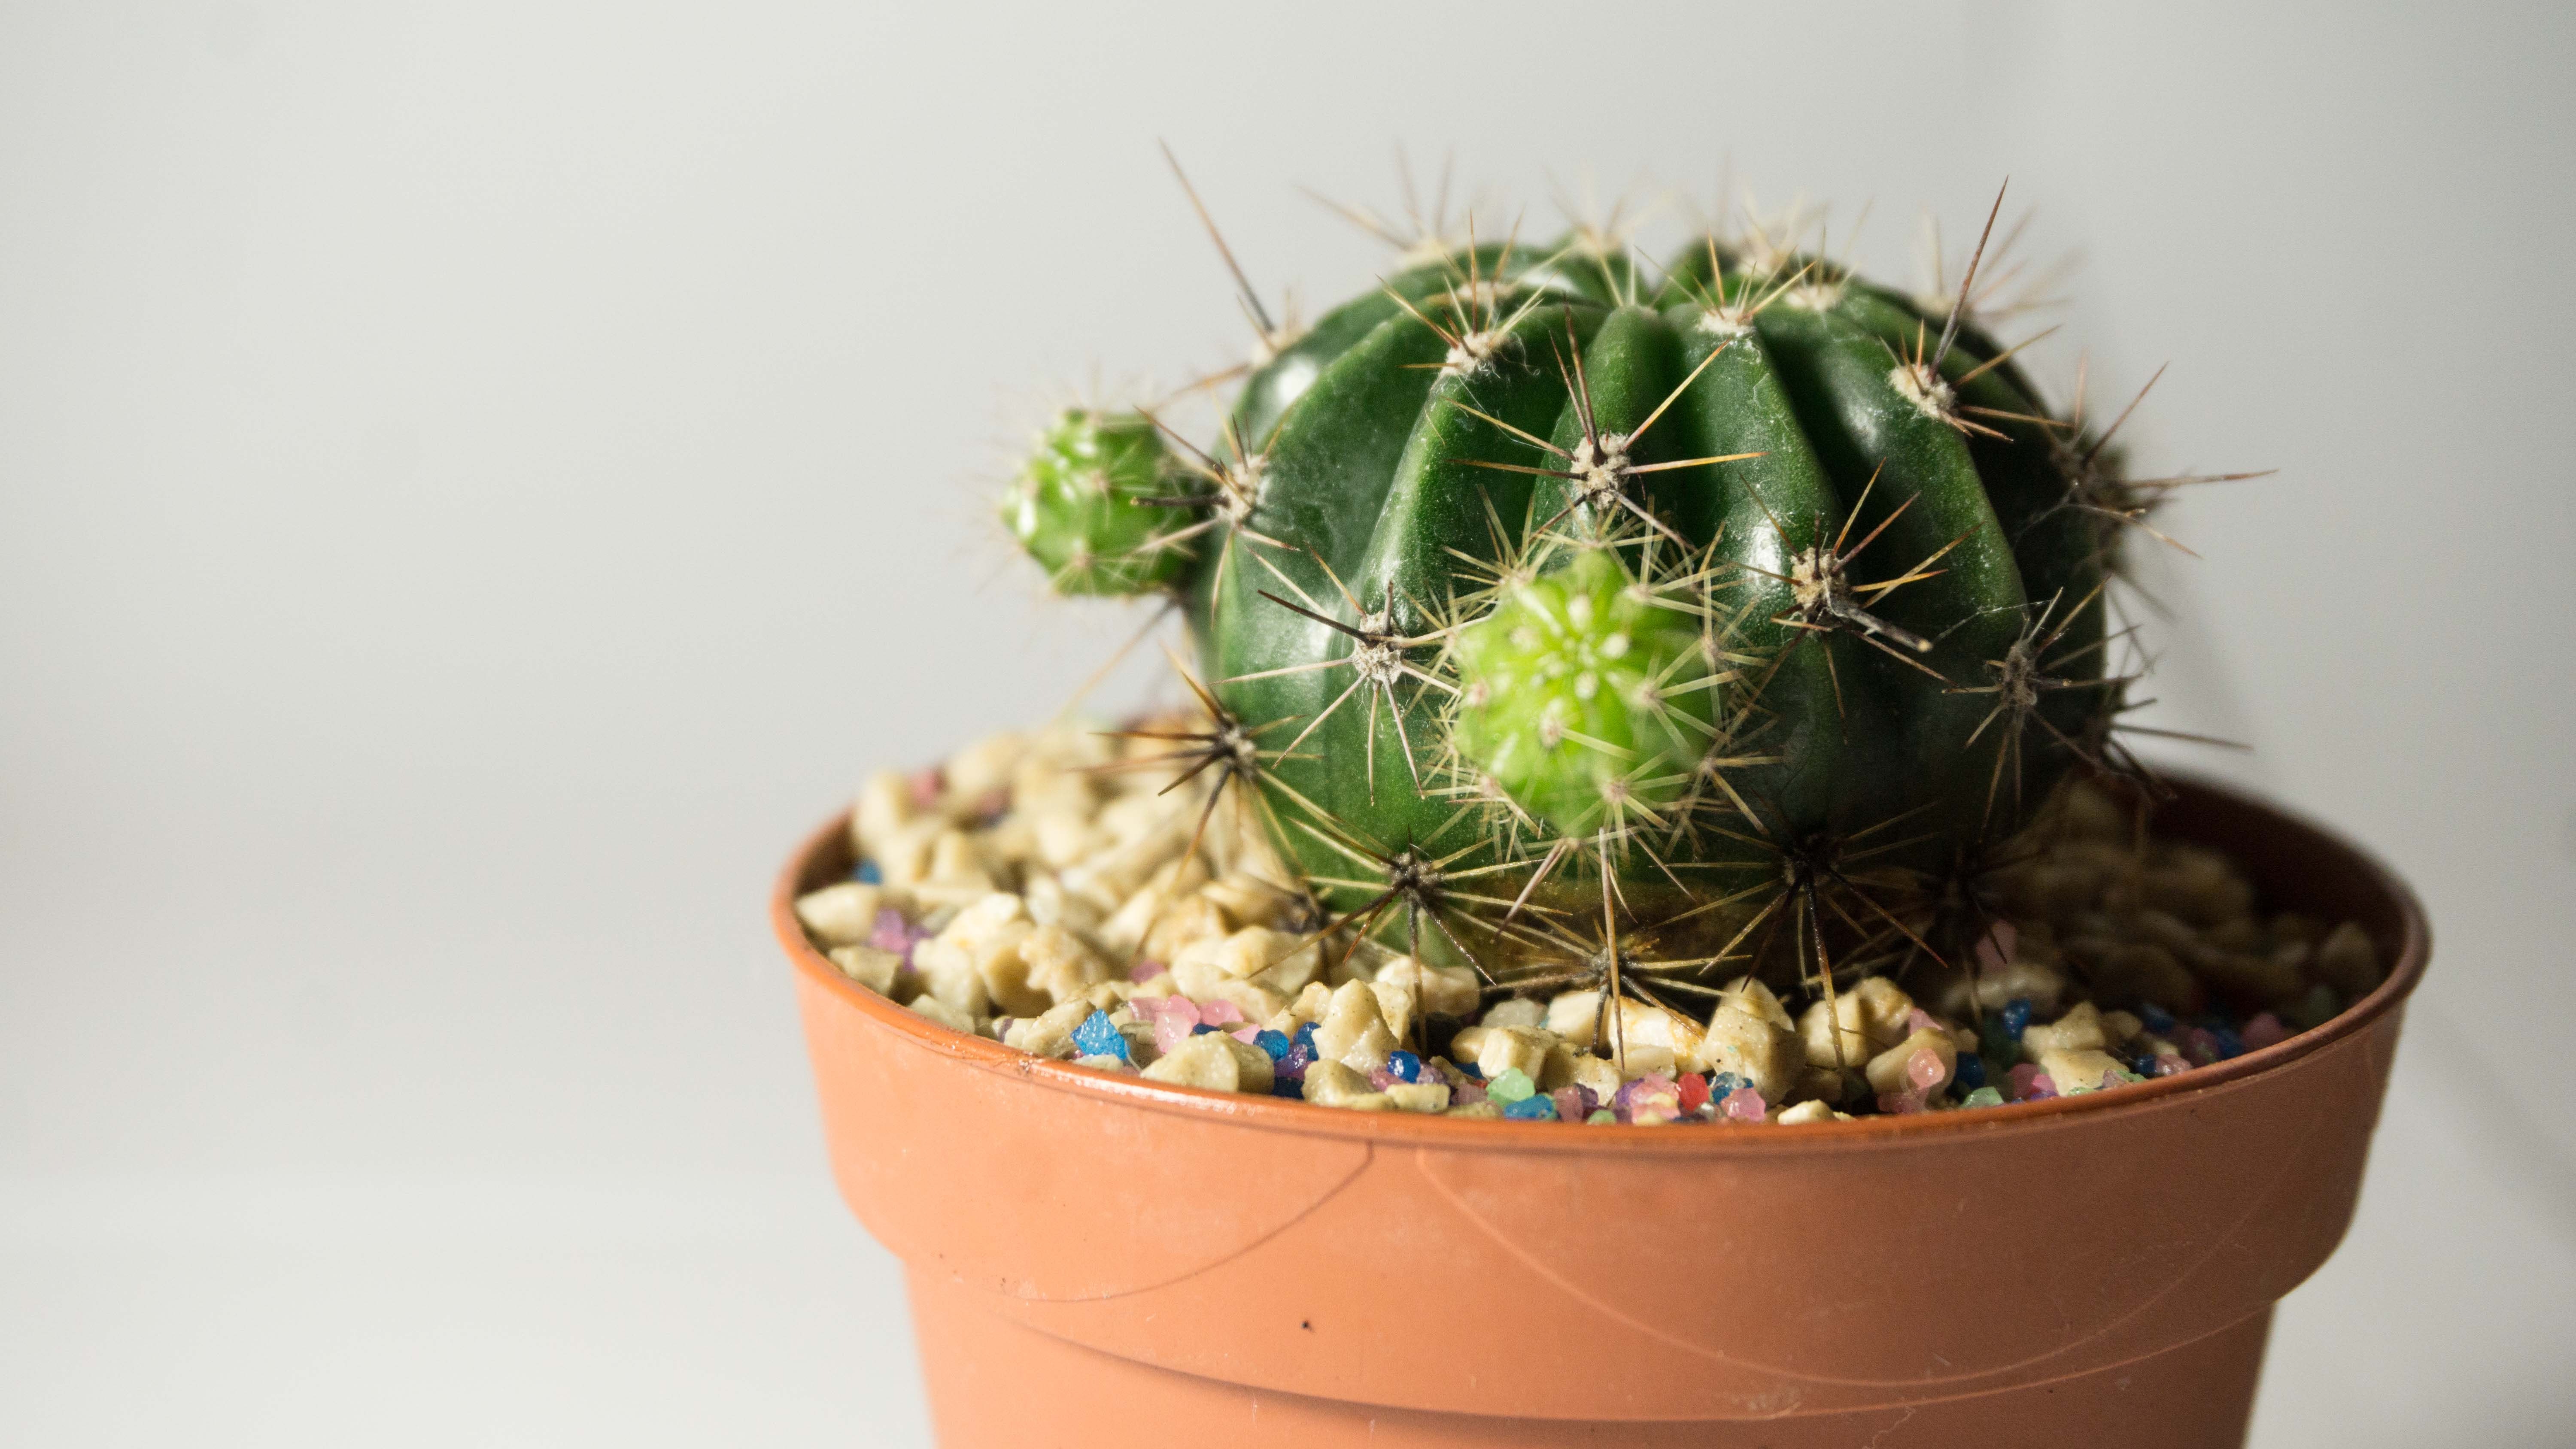
cactus, flowerpot, houseplant, thorns, spines, and prickles, terrestrial plant, plant, flower, botany, san pedro cactus, hedgehog cactus, prickly pear, caryophyllales, acanthocereus tetragonus, plant stem, peniocereus, interior design, annual plant, large flowered cactus